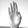
ASL letter: B